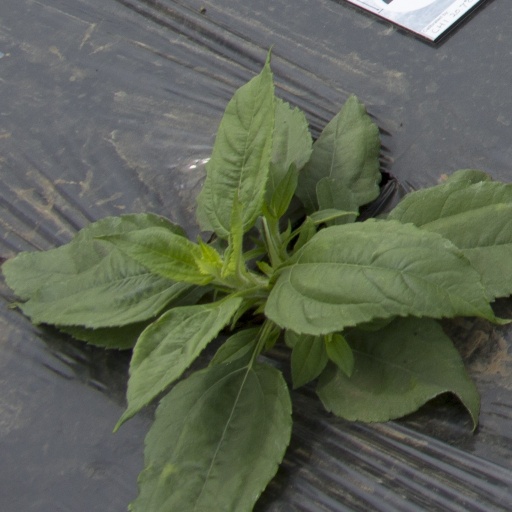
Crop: Jerusalem artichoke